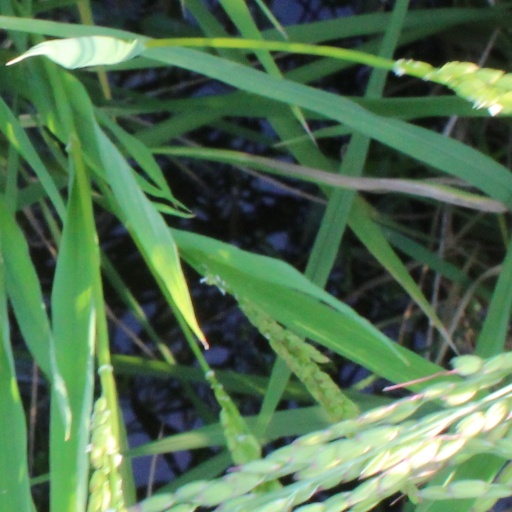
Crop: rice